Shulba Sutras

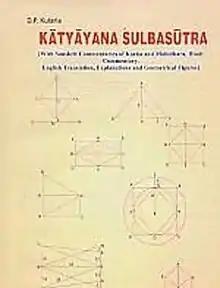
Cover page of a treaty of Śulbasūtra by the Indian mathematician Kātyāyana around the 2nd century BCE.

The content of the Shulba Sutras is likely older than the works themselves. The "Satapatha Brahmana" and the "Taittiriya Samhita", whose contents date to the late second millennium or early first millennium BCE, describe altars whose dimensions appear to be based on the right triangle with legs of 15 "pada" and 36 "pada", one of the triangles listed in the Baudhayana Shulba Sutra.